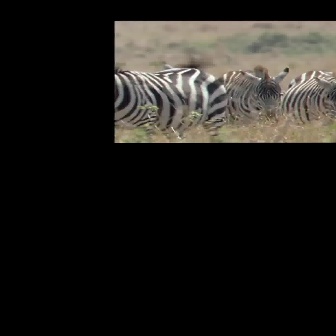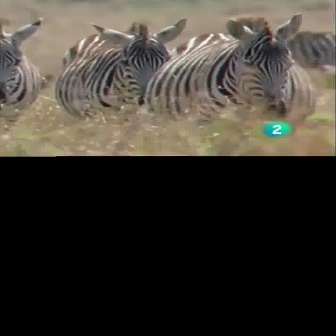
  Please identify the target specified by the bounding box [211,64,289,142] in the first image and locate it in the second image. Return the coordinates in [x_min,y_min,x_max,y_max] format.
Answer: [51,16,190,155]